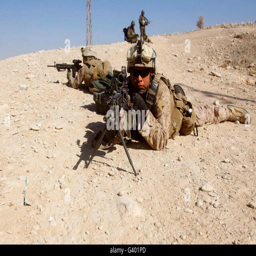
armed force provide security during a patrol